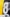
Number: 8